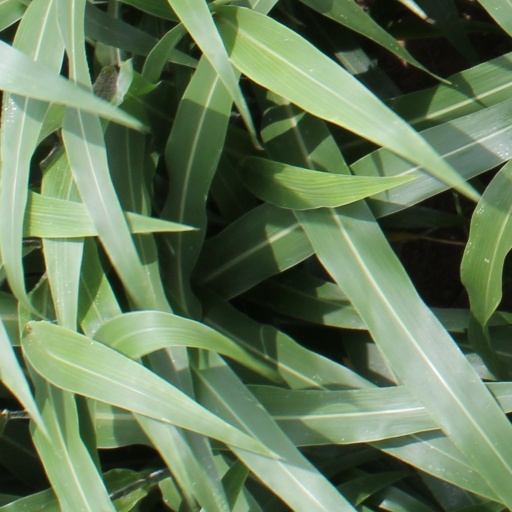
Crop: sorghum